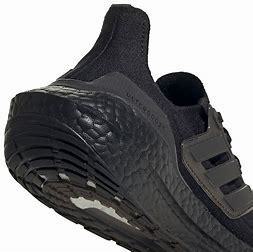
Brand: Adidas
Model: Ultraboost 21 Lauf